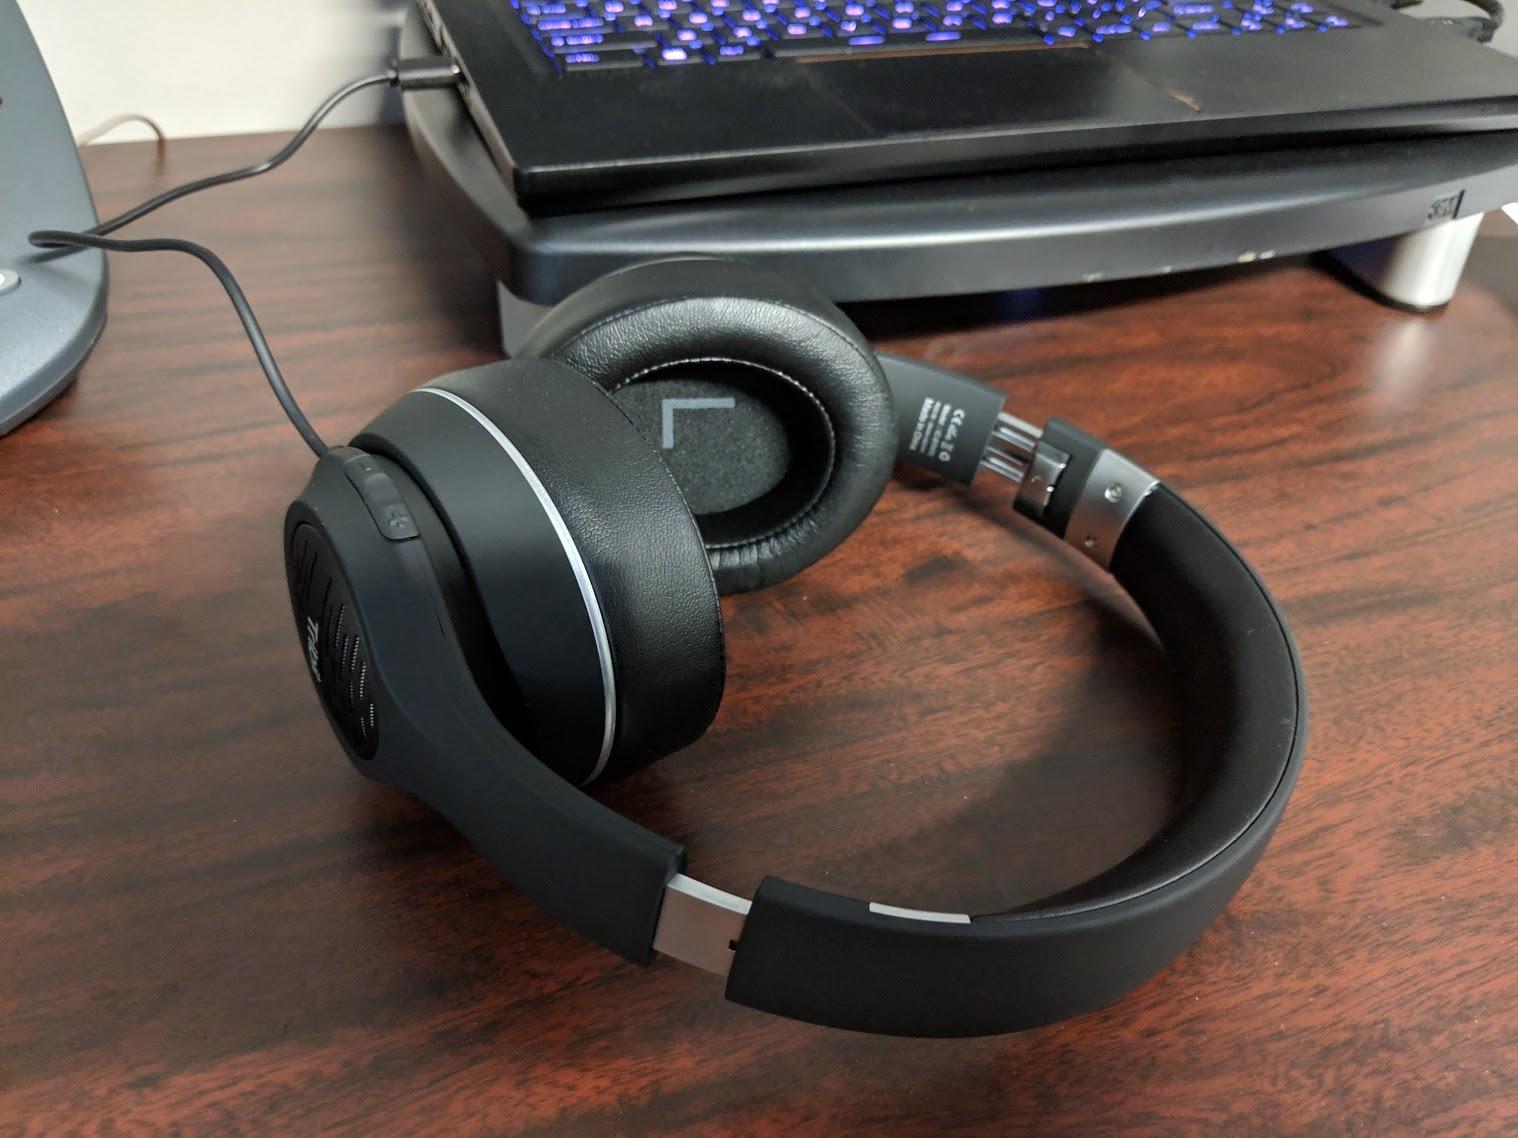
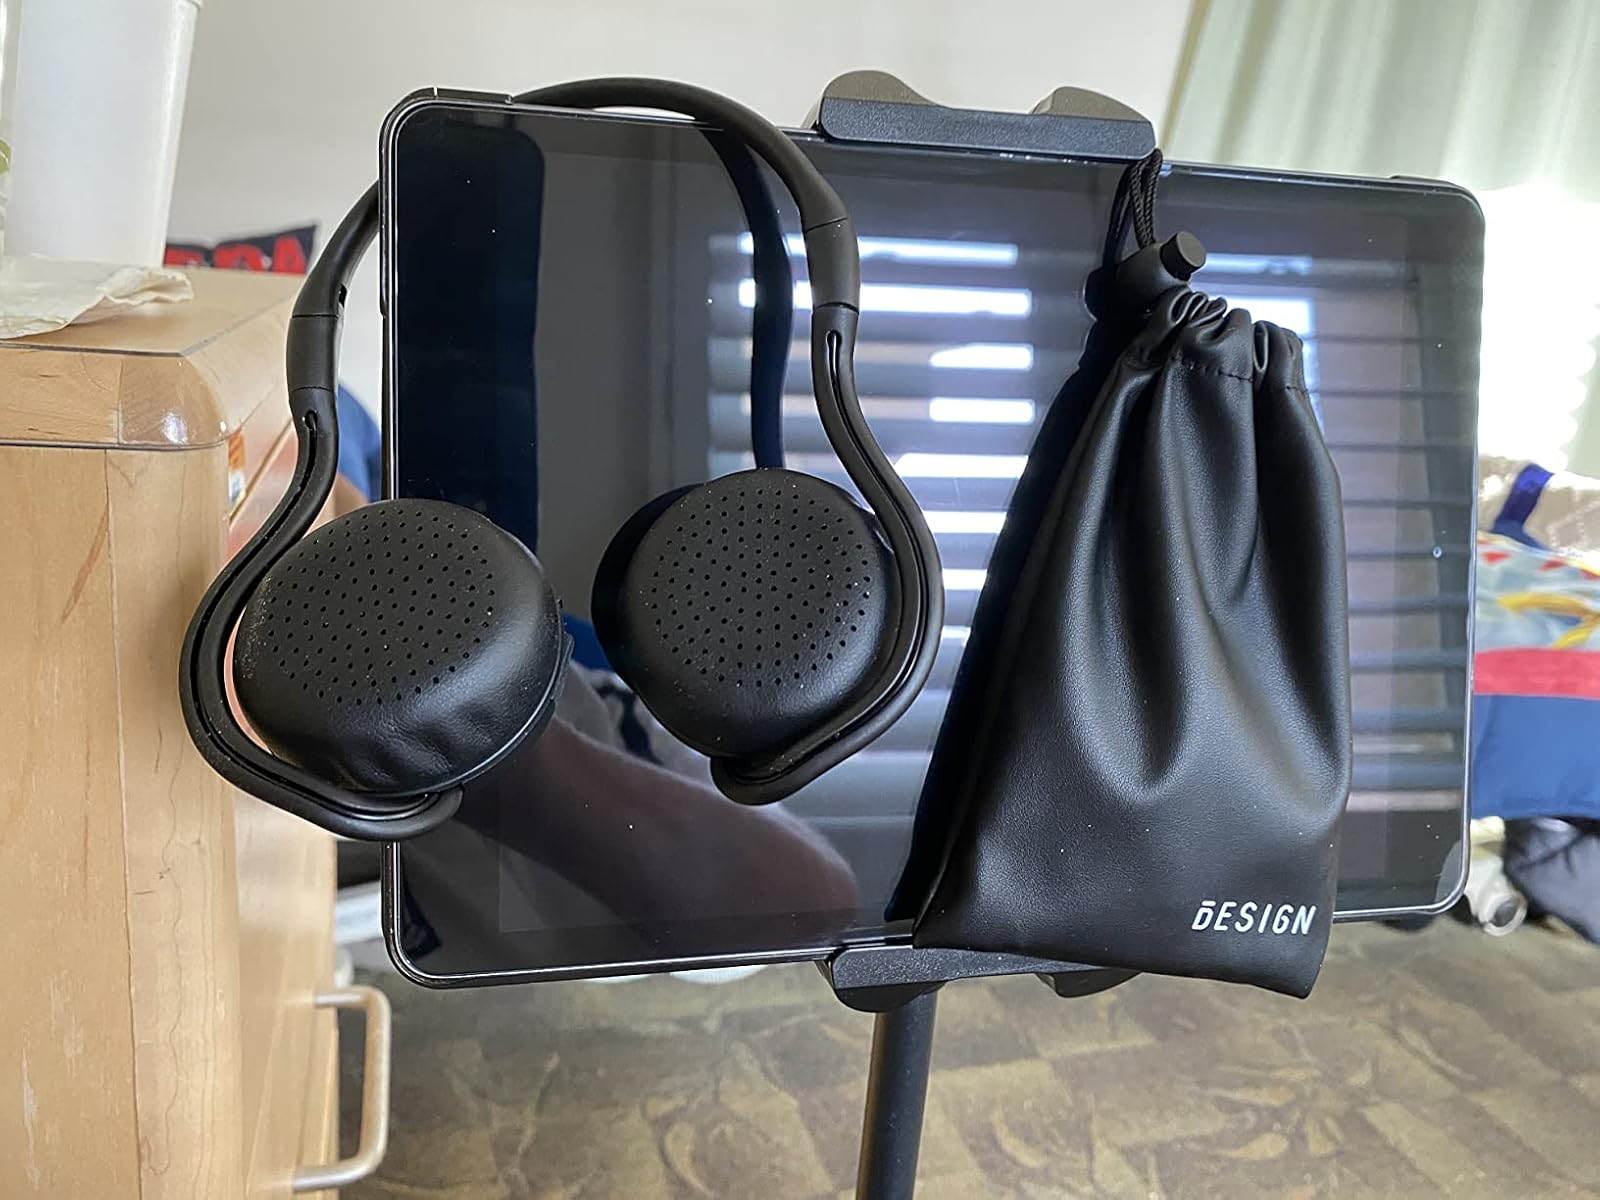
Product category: headphones
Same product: no